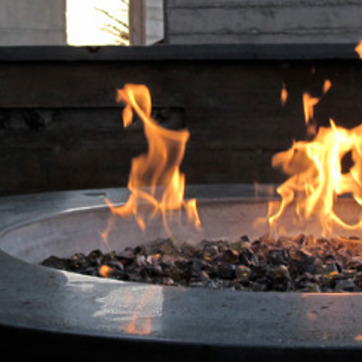
Material: other